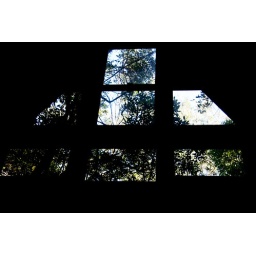
The roof window in Grumpy